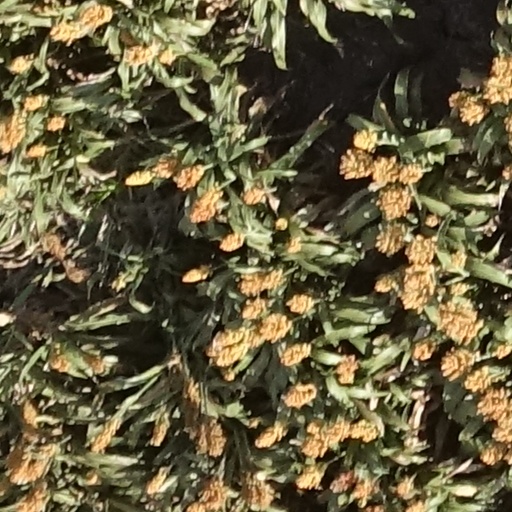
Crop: sorghum